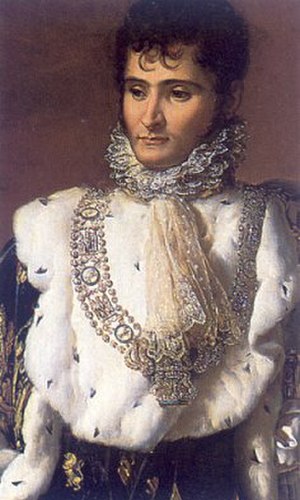
Jérôme Bonaparte
Jérôme Bonaparte
Jérôme Bonaparte var den yngste af Napoleon Bonapartes brødre.